Kirin Kiki

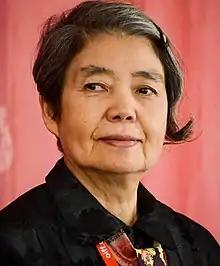
Kirin Kiki at the 2015 Odesa International Film Festival

Kiki was born on January 15, 1943, in Kanda, Tokyo. Her father was a master of the "biwa" lute and a former police officer. Her mother owned a cafe in Jinbōchō, Tokyo and a restaurant in Noge, Yokohama, the latter being Kiki's maternal parents' home. Her mother was seven years senior to her father and had a child from both her two previous marriages.